William Field (minister)

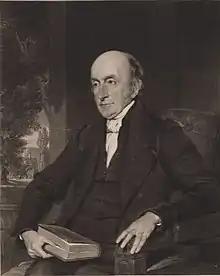
William Field

William Field (6 January 1768 – 16 August 1851) was an English Unitarian minister.